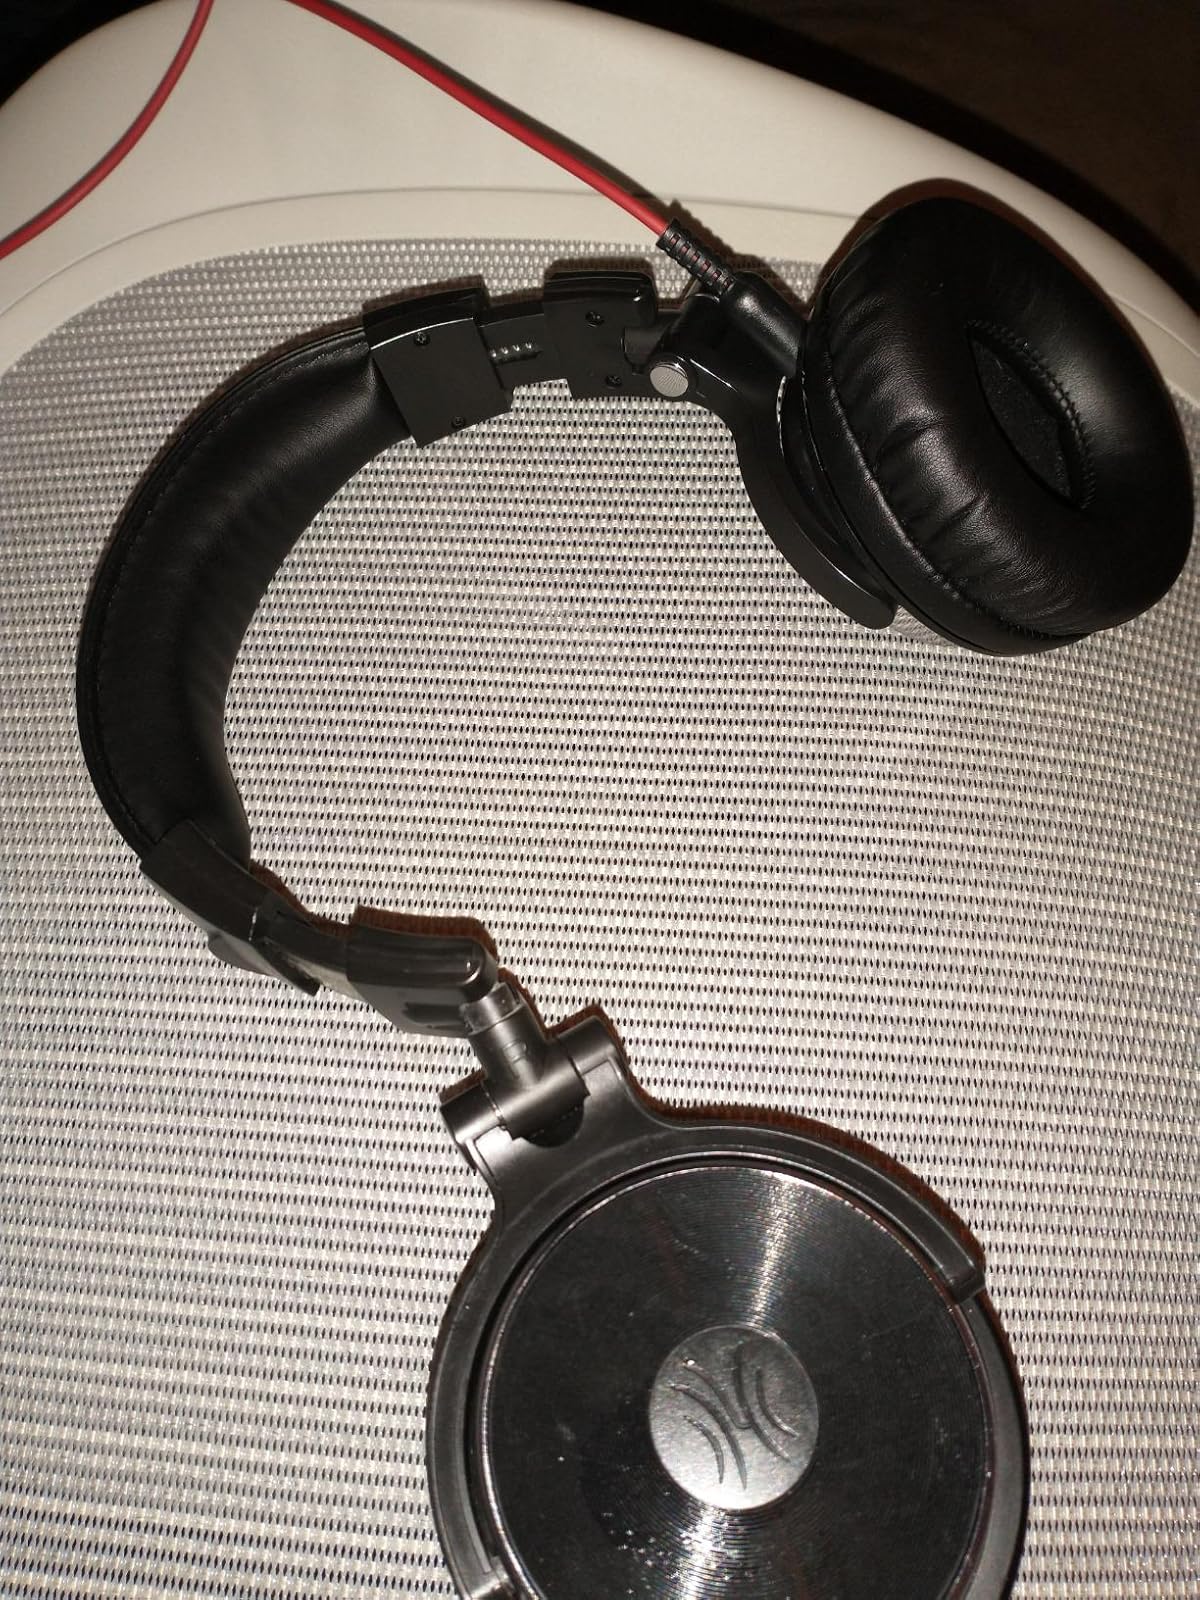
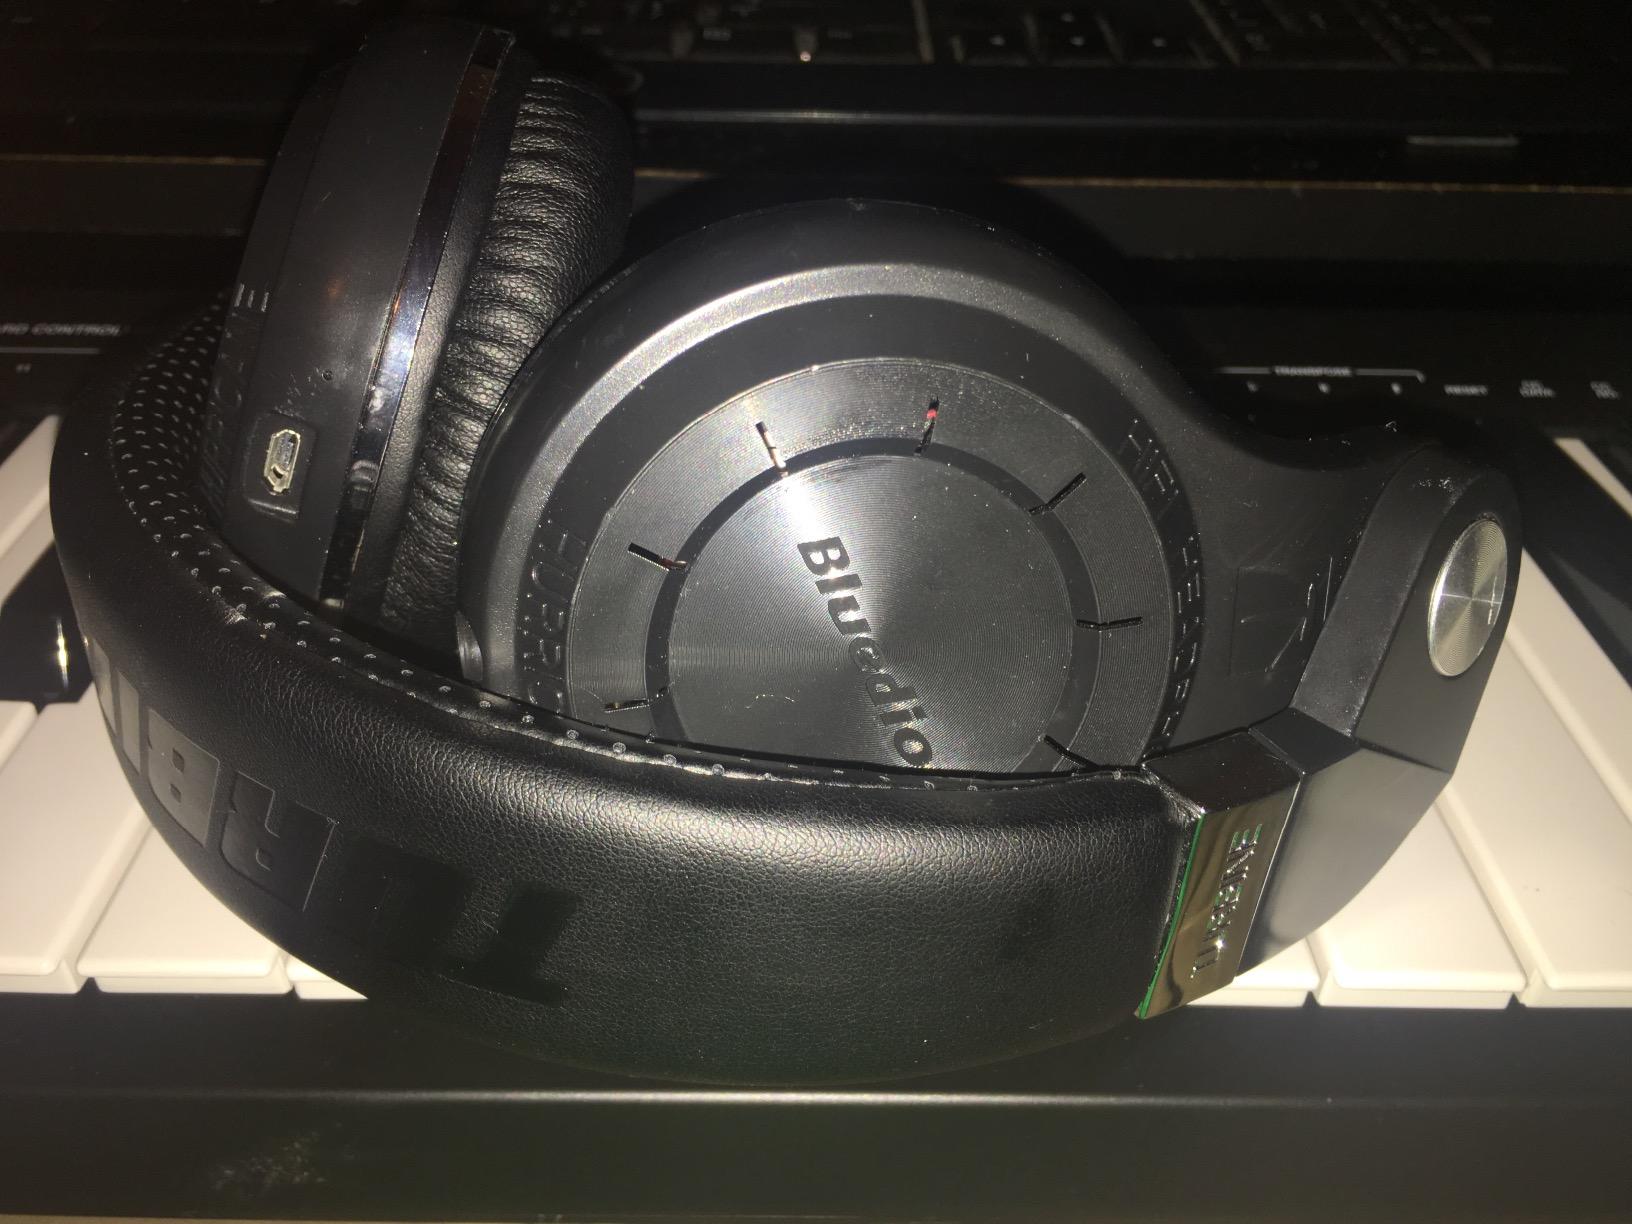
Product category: headphones
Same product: no